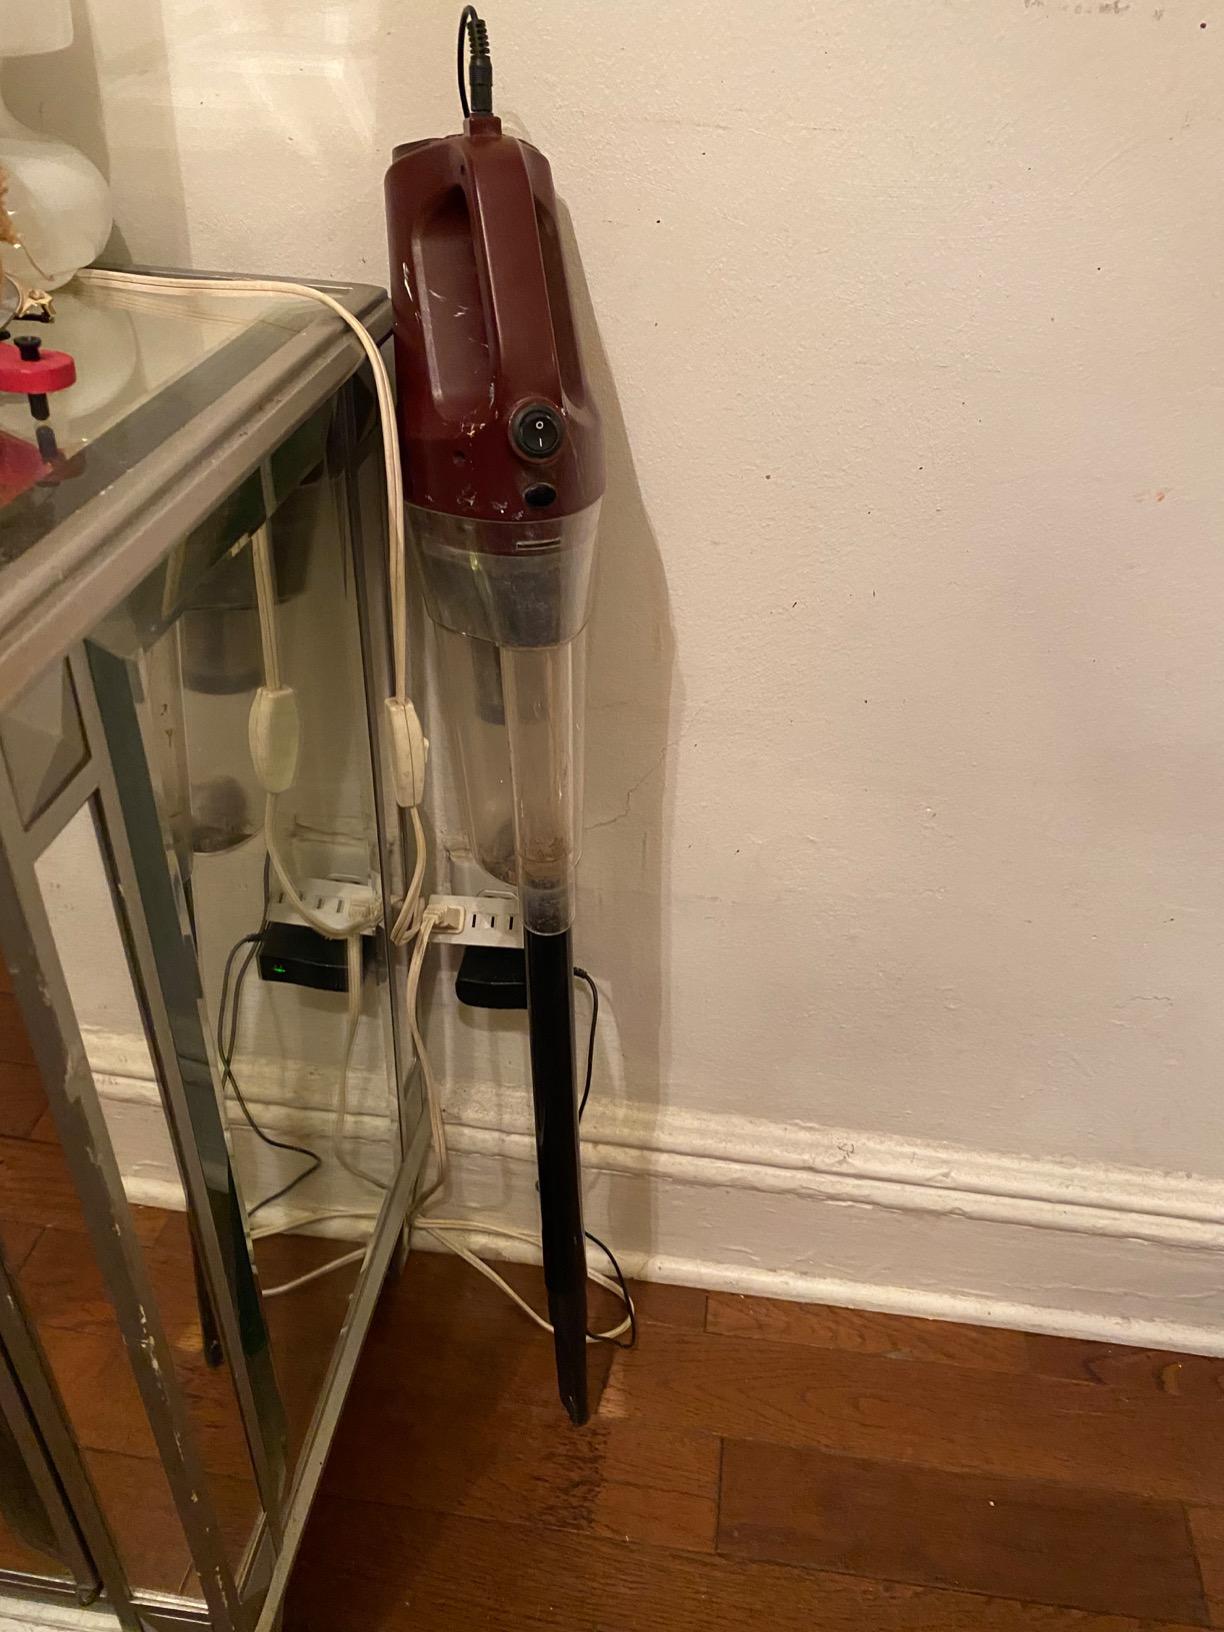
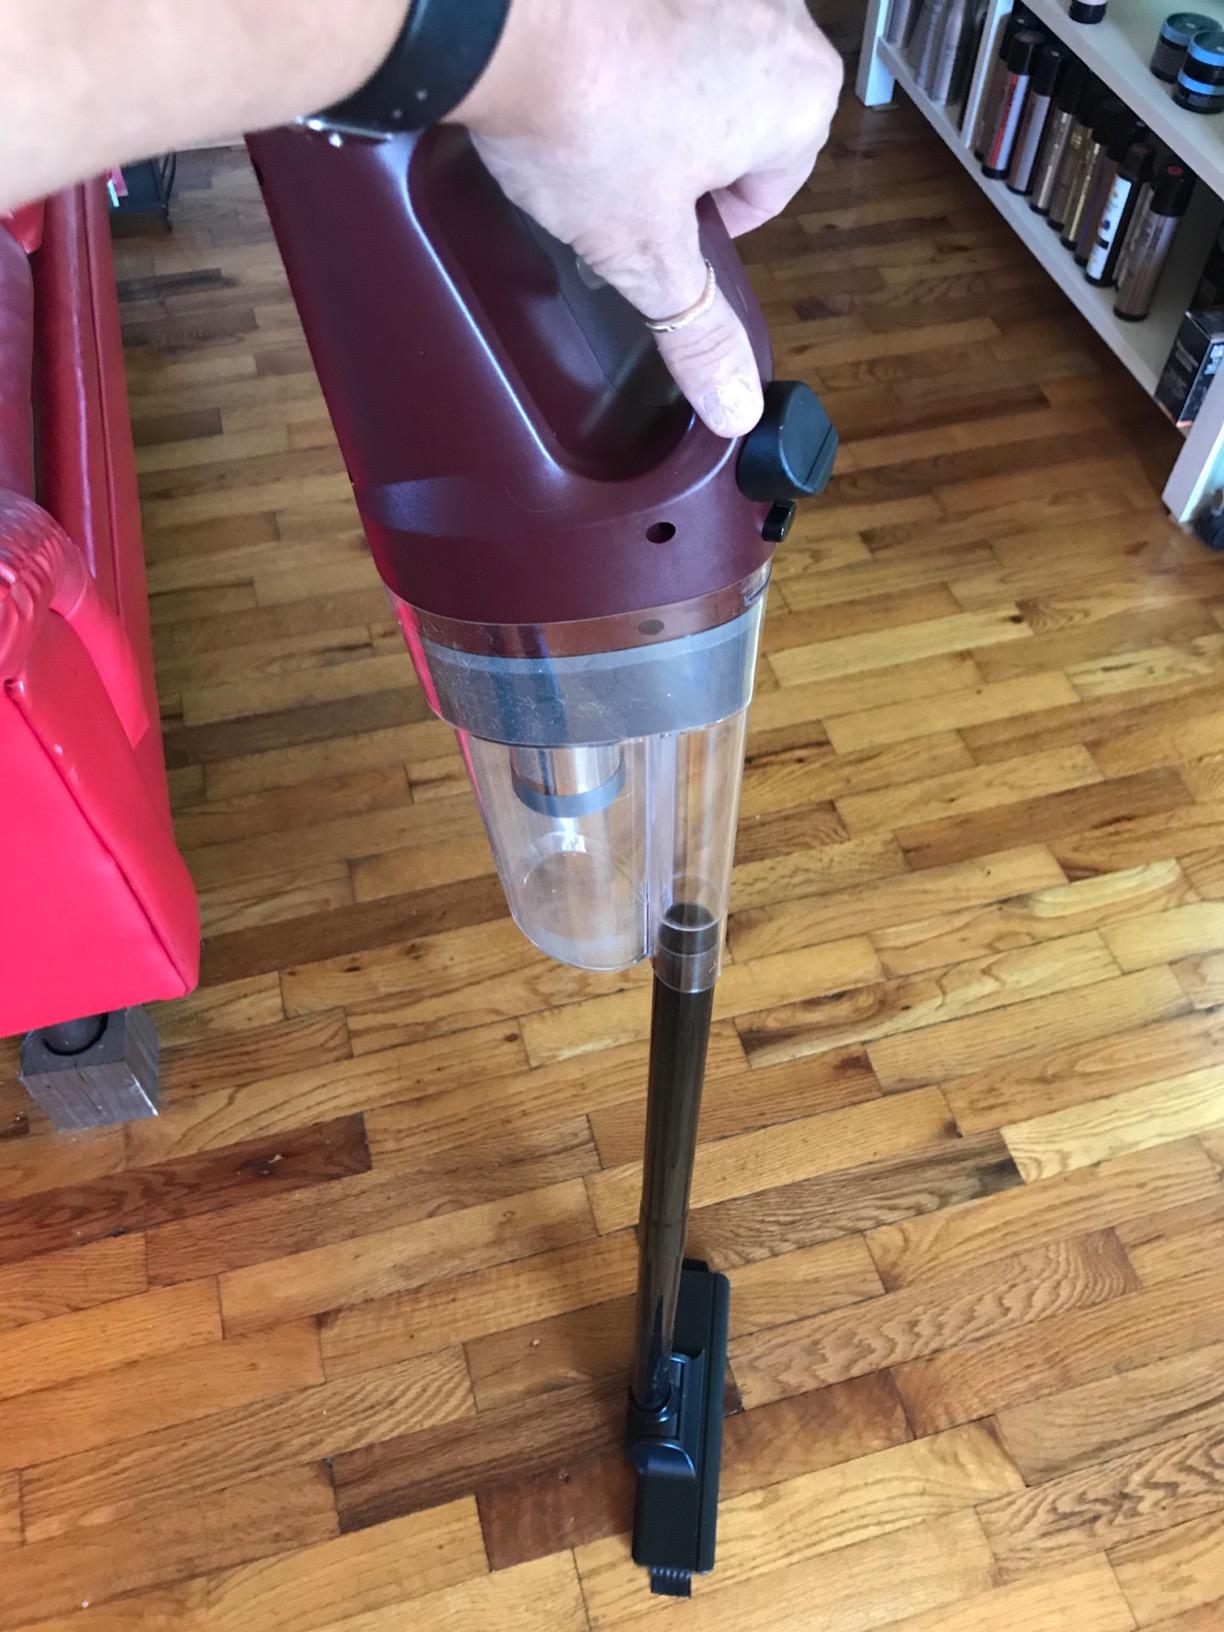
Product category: items_vacuum
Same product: yes